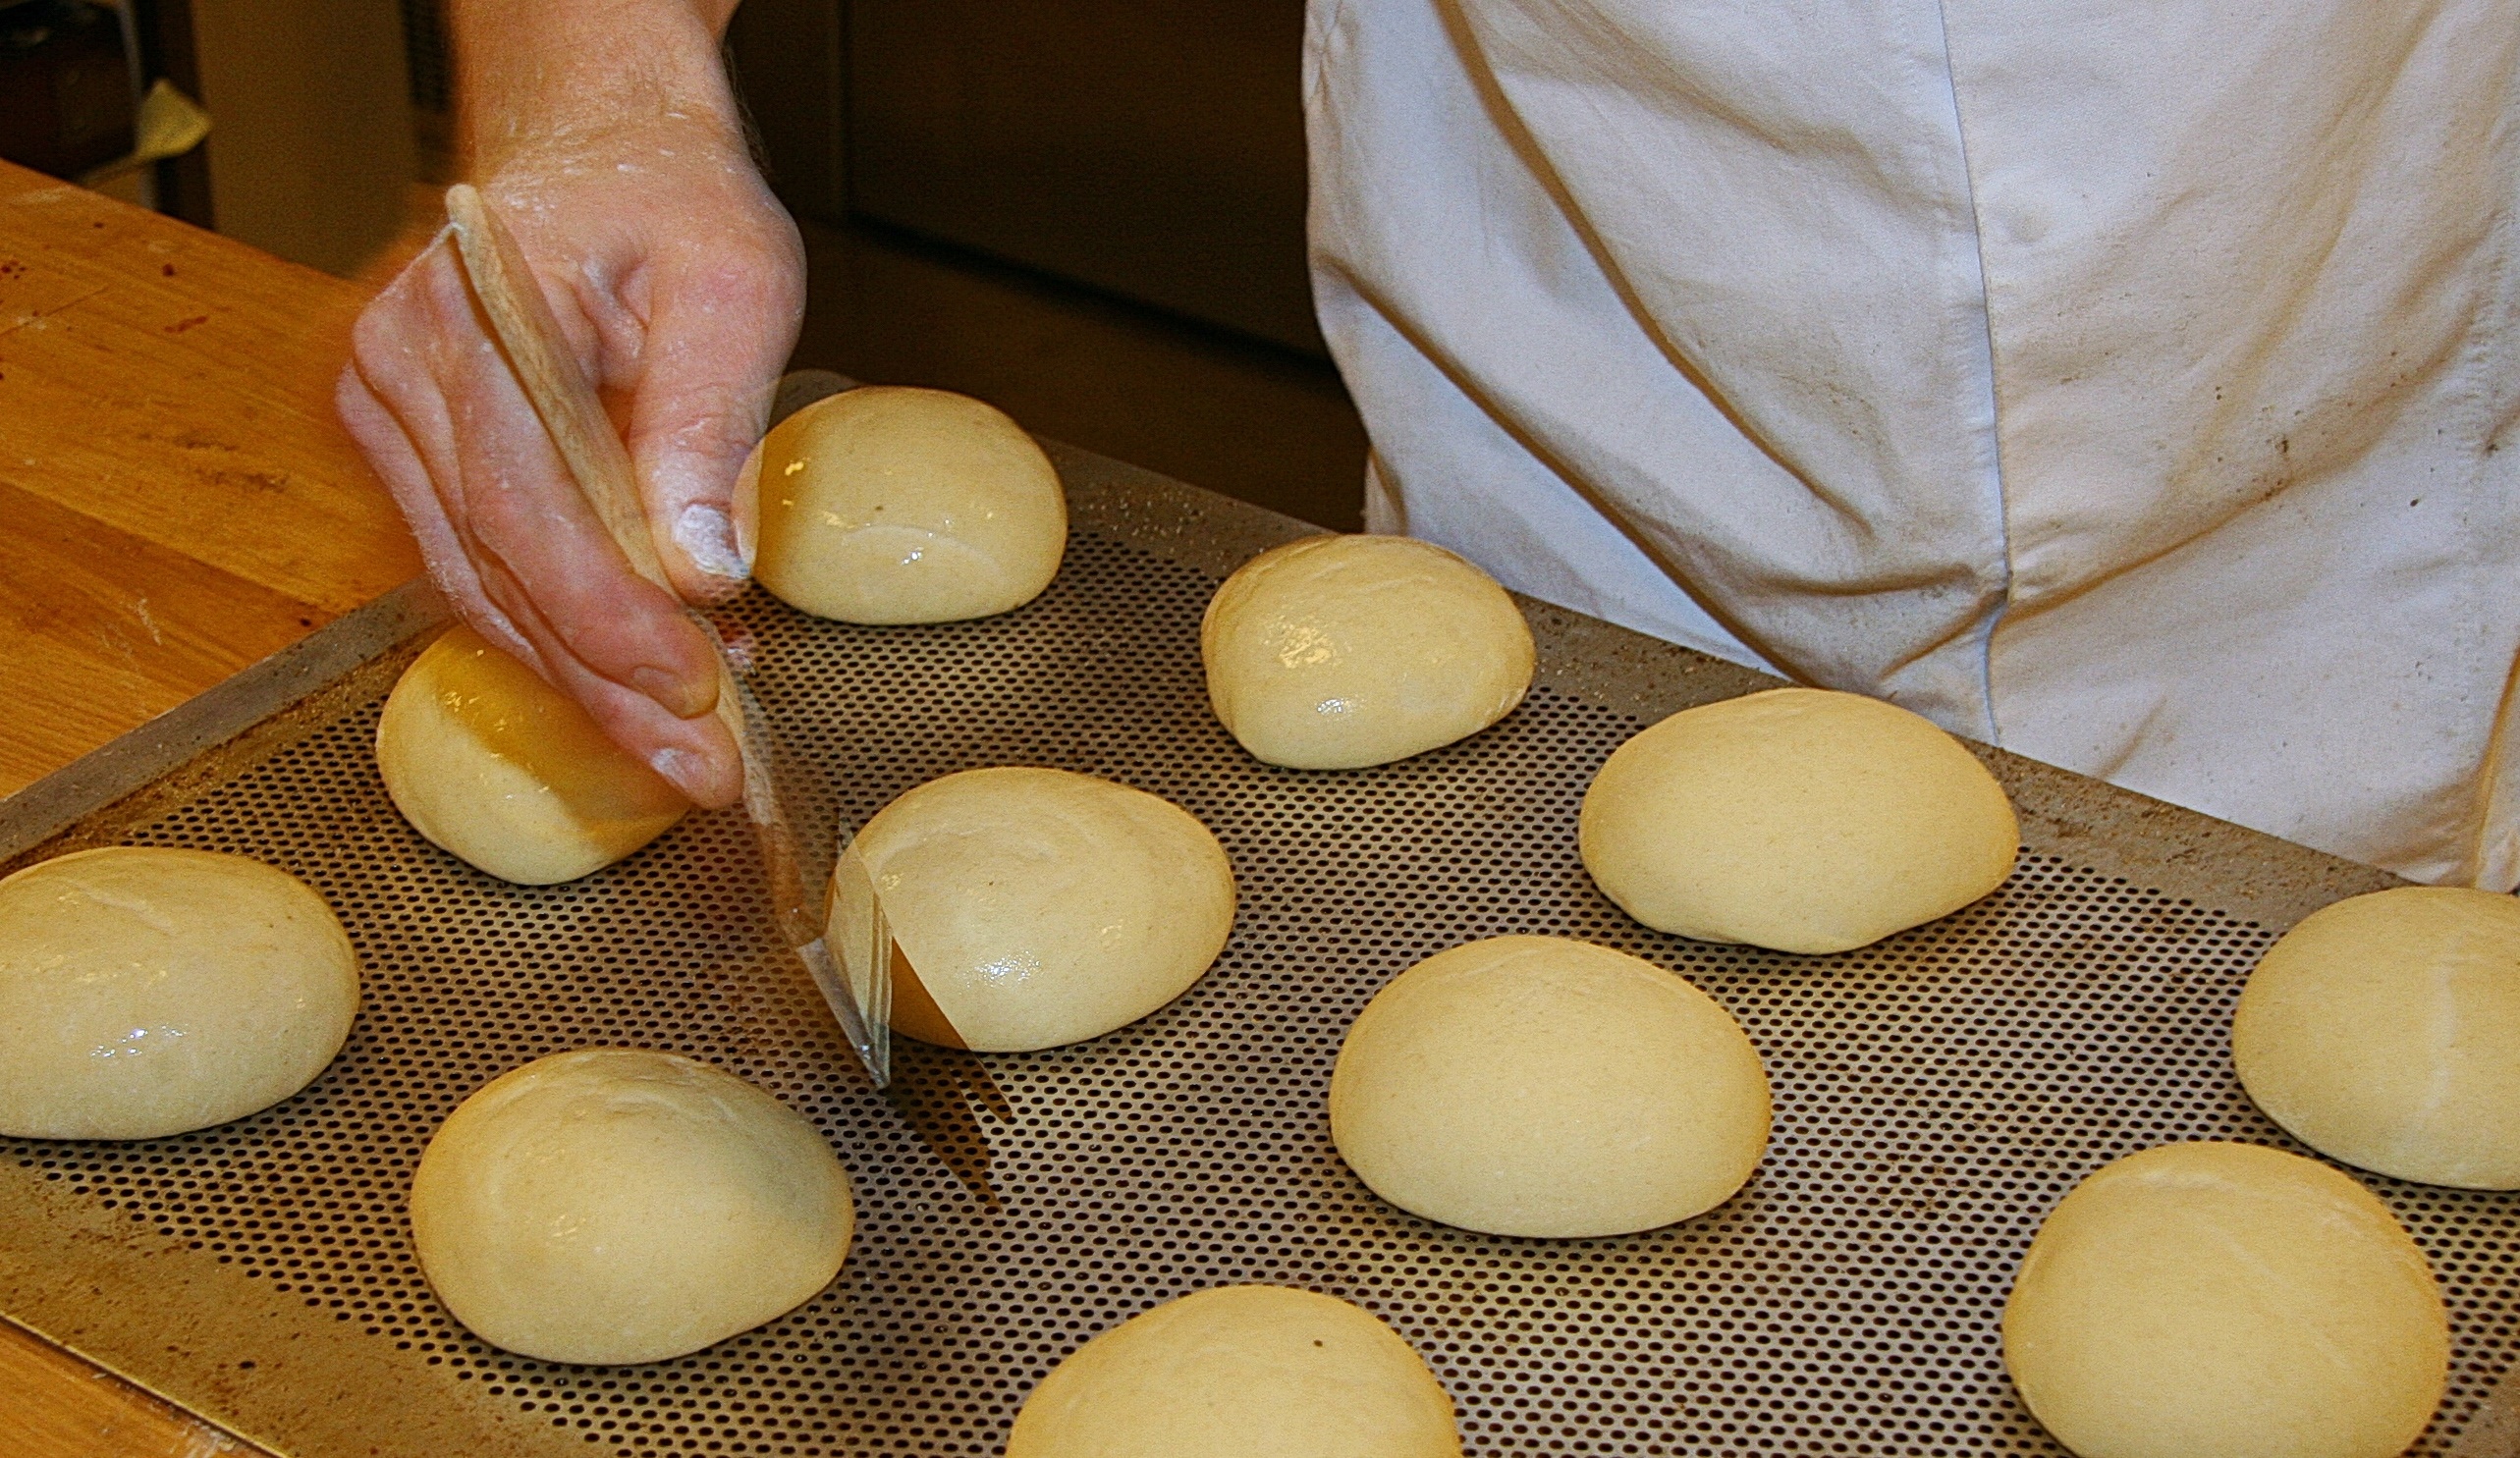
dish, food, produce, vegetable, craft, baking, bread, dough, baked, dining, baker, production, oven, speciality, buns, flowering plant, freshly baked, bakes bread, ready for the oven, focciaboller, land plant